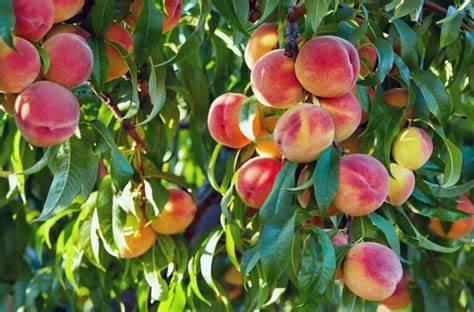
Mmea wenye rangi ya kijani kibichi unaonekana umezaa matunda makubwa na wenye kuvutia. Matunda haya yana rangi ya manjano iliyochanganyika na nyekundu. Matunda haya yanajulikana kama tufaha na yanaonekana kuwa tamu.